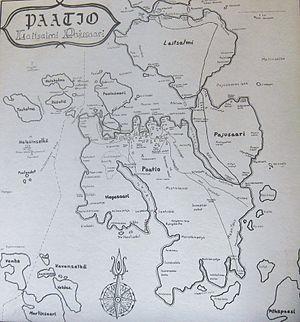
Paatio est une île du golfe de Finlande située dans le raïon de Vyborg, à la frontière entre la Finlande et la Russie.